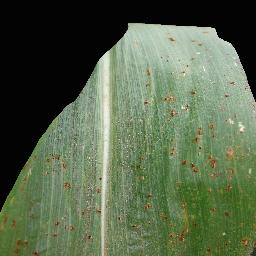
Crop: corn
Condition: (maize)_common_rust